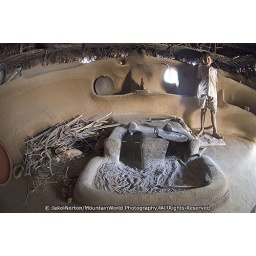
A young boy inside his home in the dunes of the Great Thar Desert near Manvar, Rajasthan, India.